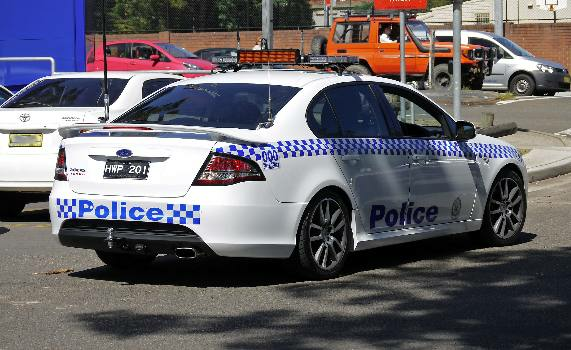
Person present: No